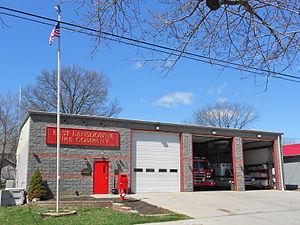
East Lansdowne est un borough situé dans le comté de Delaware, dans le Commonwealth de Pennsylvanie, aux États-Unis. Sa population s’élevait à 2 668 habitants lors du recensement de 2010, estimée à 2 663 habitants en 2018.